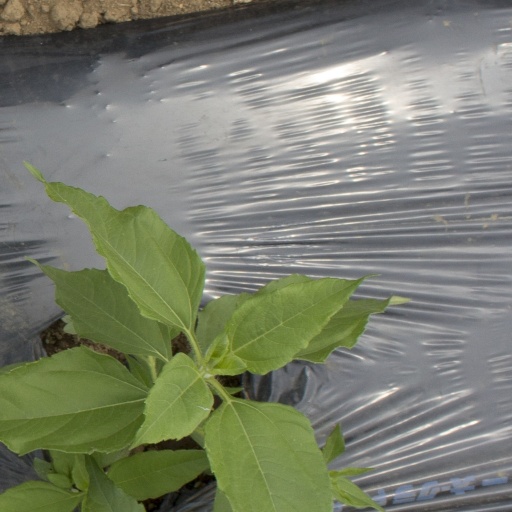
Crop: Jerusalem artichoke